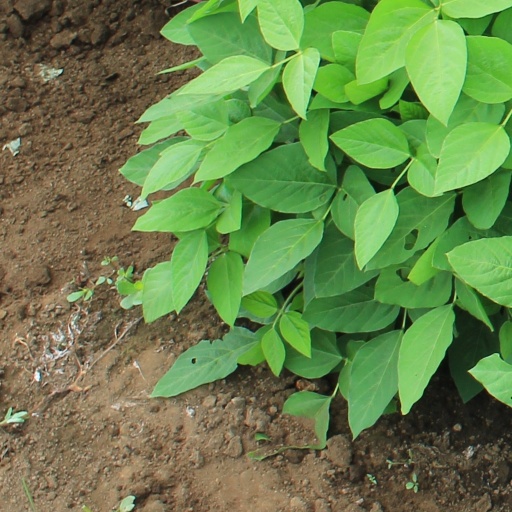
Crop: soybean